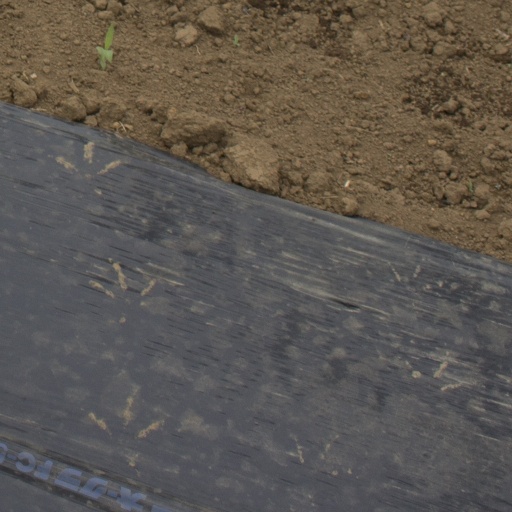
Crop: Jerusalem artichoke